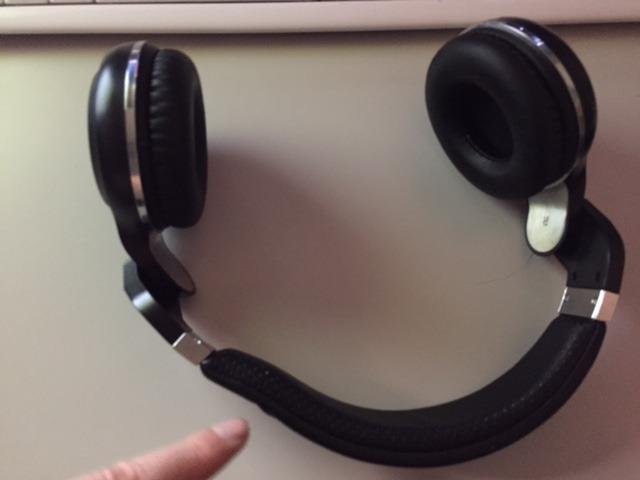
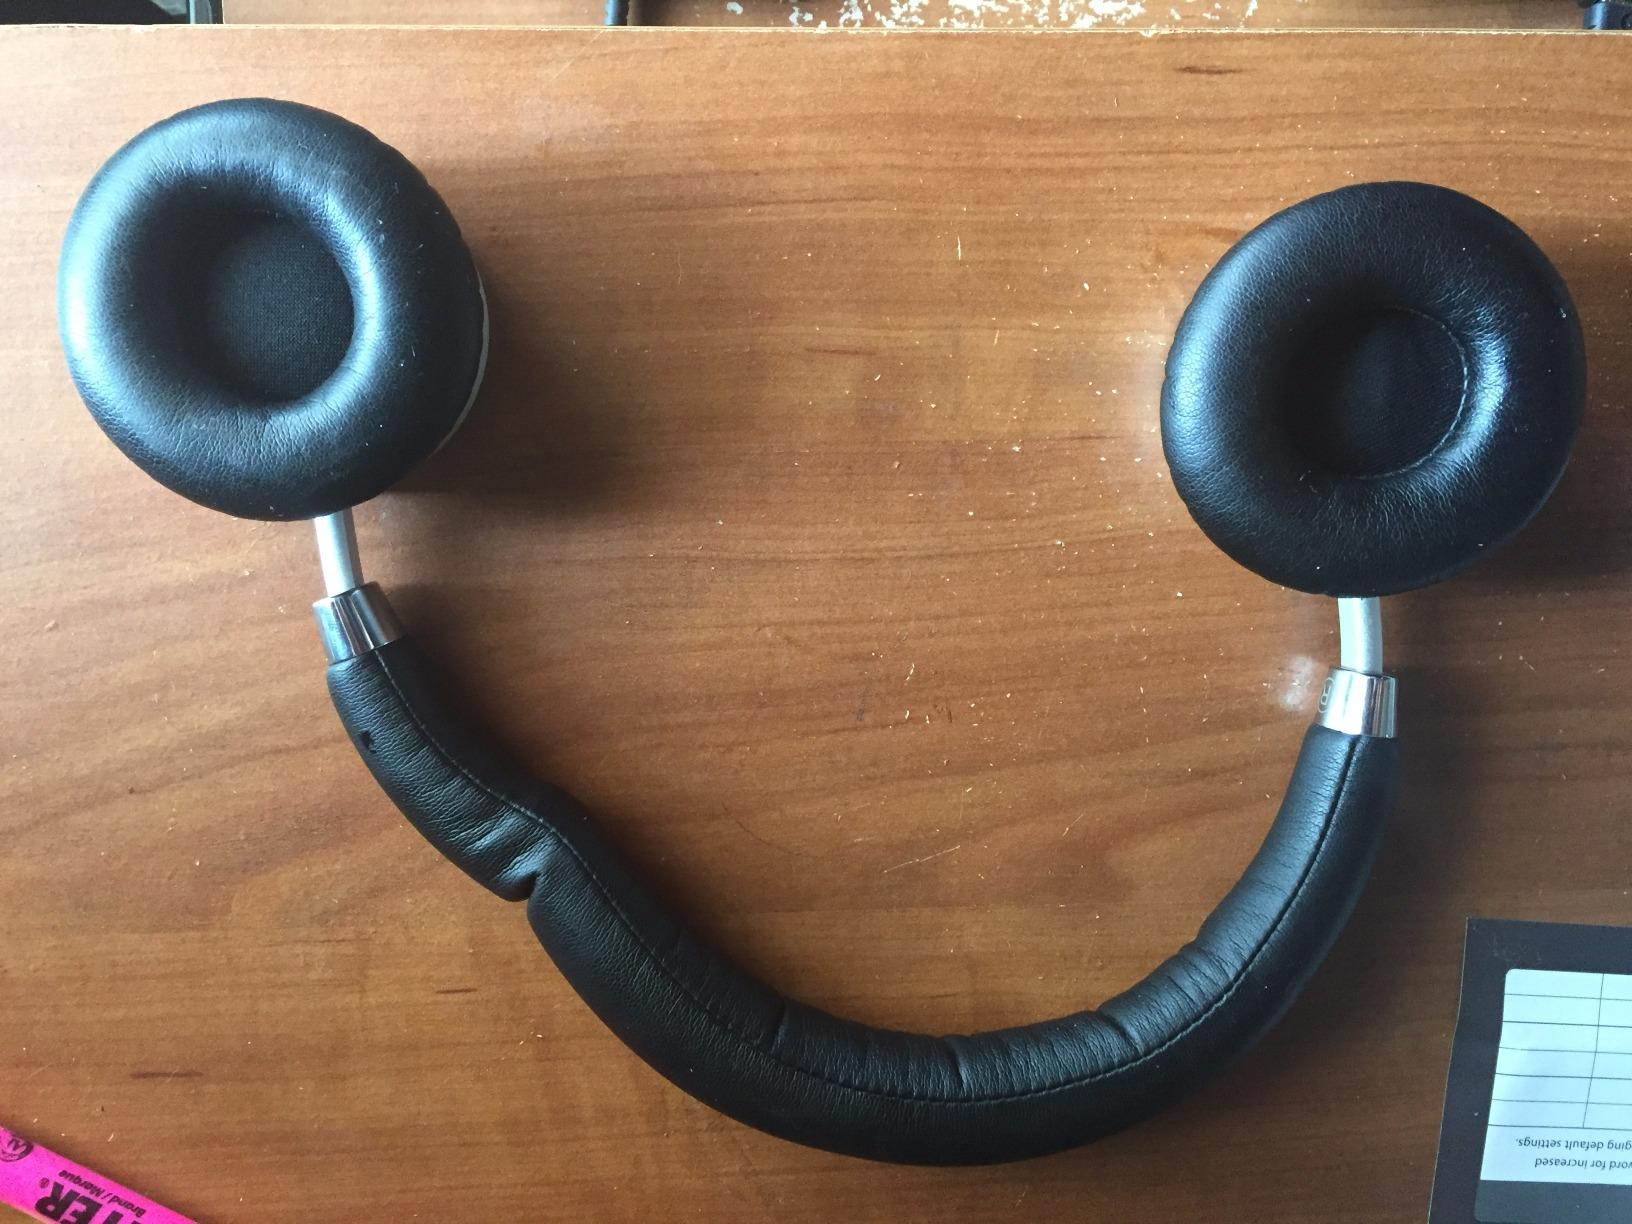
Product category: headphones
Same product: no